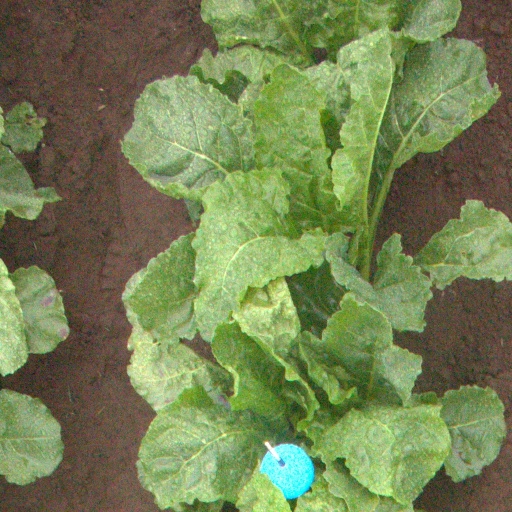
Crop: sugar beet